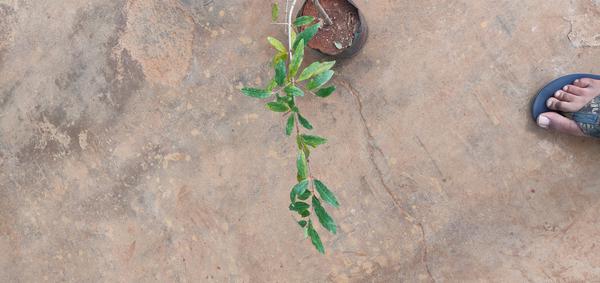
Plant: Pomegranate